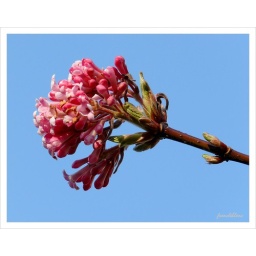
Blossom in the blue sky .